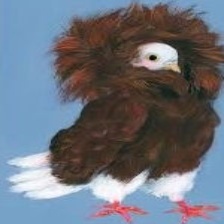
Species: JACOBIN PIGEON
Scientific name: COLUMBA LIVIA